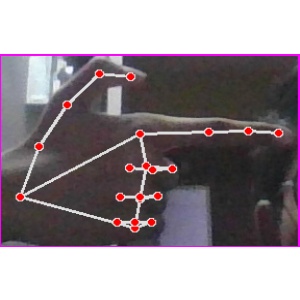
अक्षर: ब